Canon law of the Catholic Church

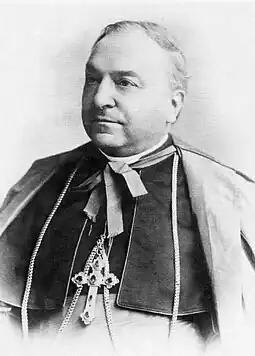
Cardinal Pietro Gasparri, architect of the 1917 Code of Canon Law

The fourth period of canonical history is that of the present day, initiated by the promulgation of the 1917 Code of Canon Law on 27 May 1917.